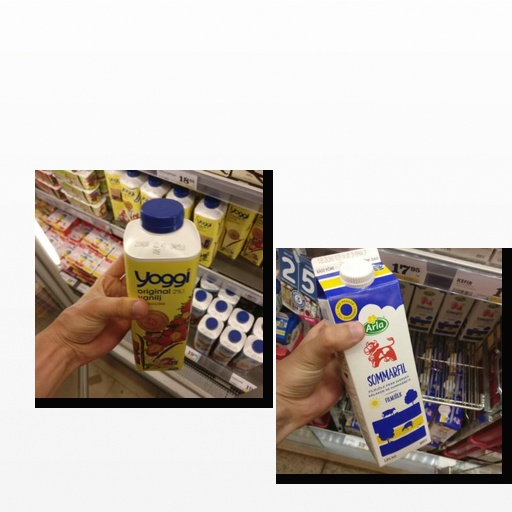
Food items: sour_milk, strawberry_yogurt